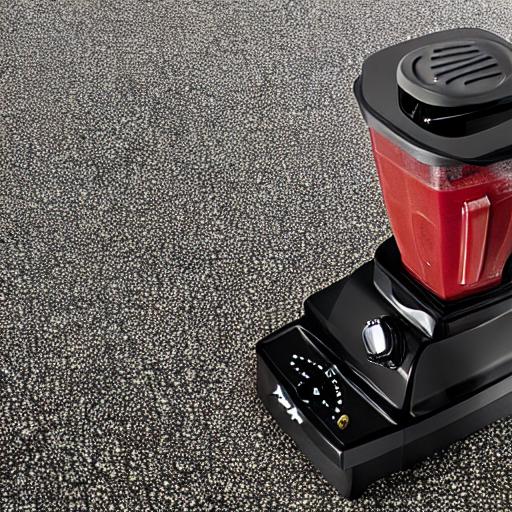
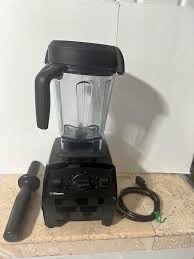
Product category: items_blender
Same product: no